Beaconsfield Station Sheep Wash

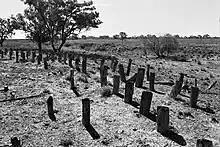
Timber stumps

Beaconsfield is located approximately north of Ilfracombe. The former sheep wash is located some west of the homestead. The shearing shed, about south-east of the sheep wash, has been replaced by a modern building.